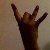
The image shows a hand gesture representing the number 8 in Indian Sign Language.